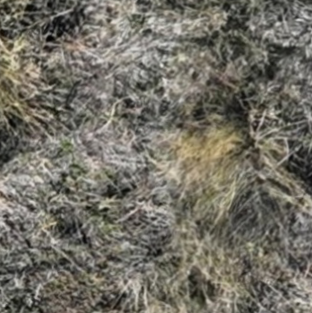
Month: october